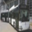
Label: bus